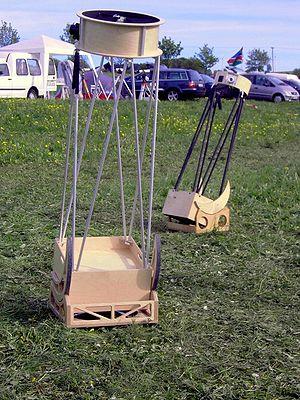
En astronomie amateur, le télescope de Dobson est un télescope de Newton monté sur une monture azimutale simplifiée. Pour désigner un tel instrument, on entend parfois l'anglicisme télescope dobsonien, mais plus couramment et simplement, on utilise plutôt le terme Dobson ou, plus affectueusement, « Dob ». Comme ces noms l'indiquent, c'est l'astronome amateur américain John Dobson, 1915 - 2014, qui est à l'origine de ce concept qui trouve de plus en plus d'adeptes, surtout en Amérique et en Europe.